Architecture of Bolivia

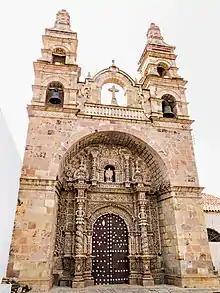

With the arrival of Spanish settlers, almost all Bolivian architecture has changed. They bring Baroque style, new building materials and enough wealth. With the massive construction, the architectural landscape of Bolivia has changed. For Aboriginal people, the biggest change in housing is the introduction of adobe to replace the previous mud and clay mixture. Over time, this kind of European traditional style house with a courtyard and red tile roof is becoming more and more popular.